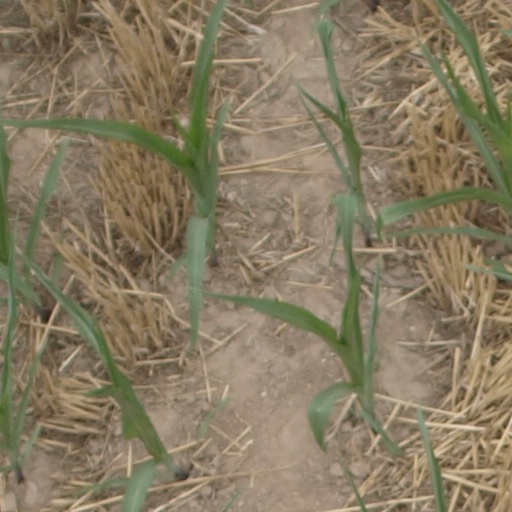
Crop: maize; corn